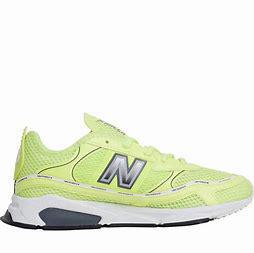
Brand: New
Model: Balance New Balance X Racer